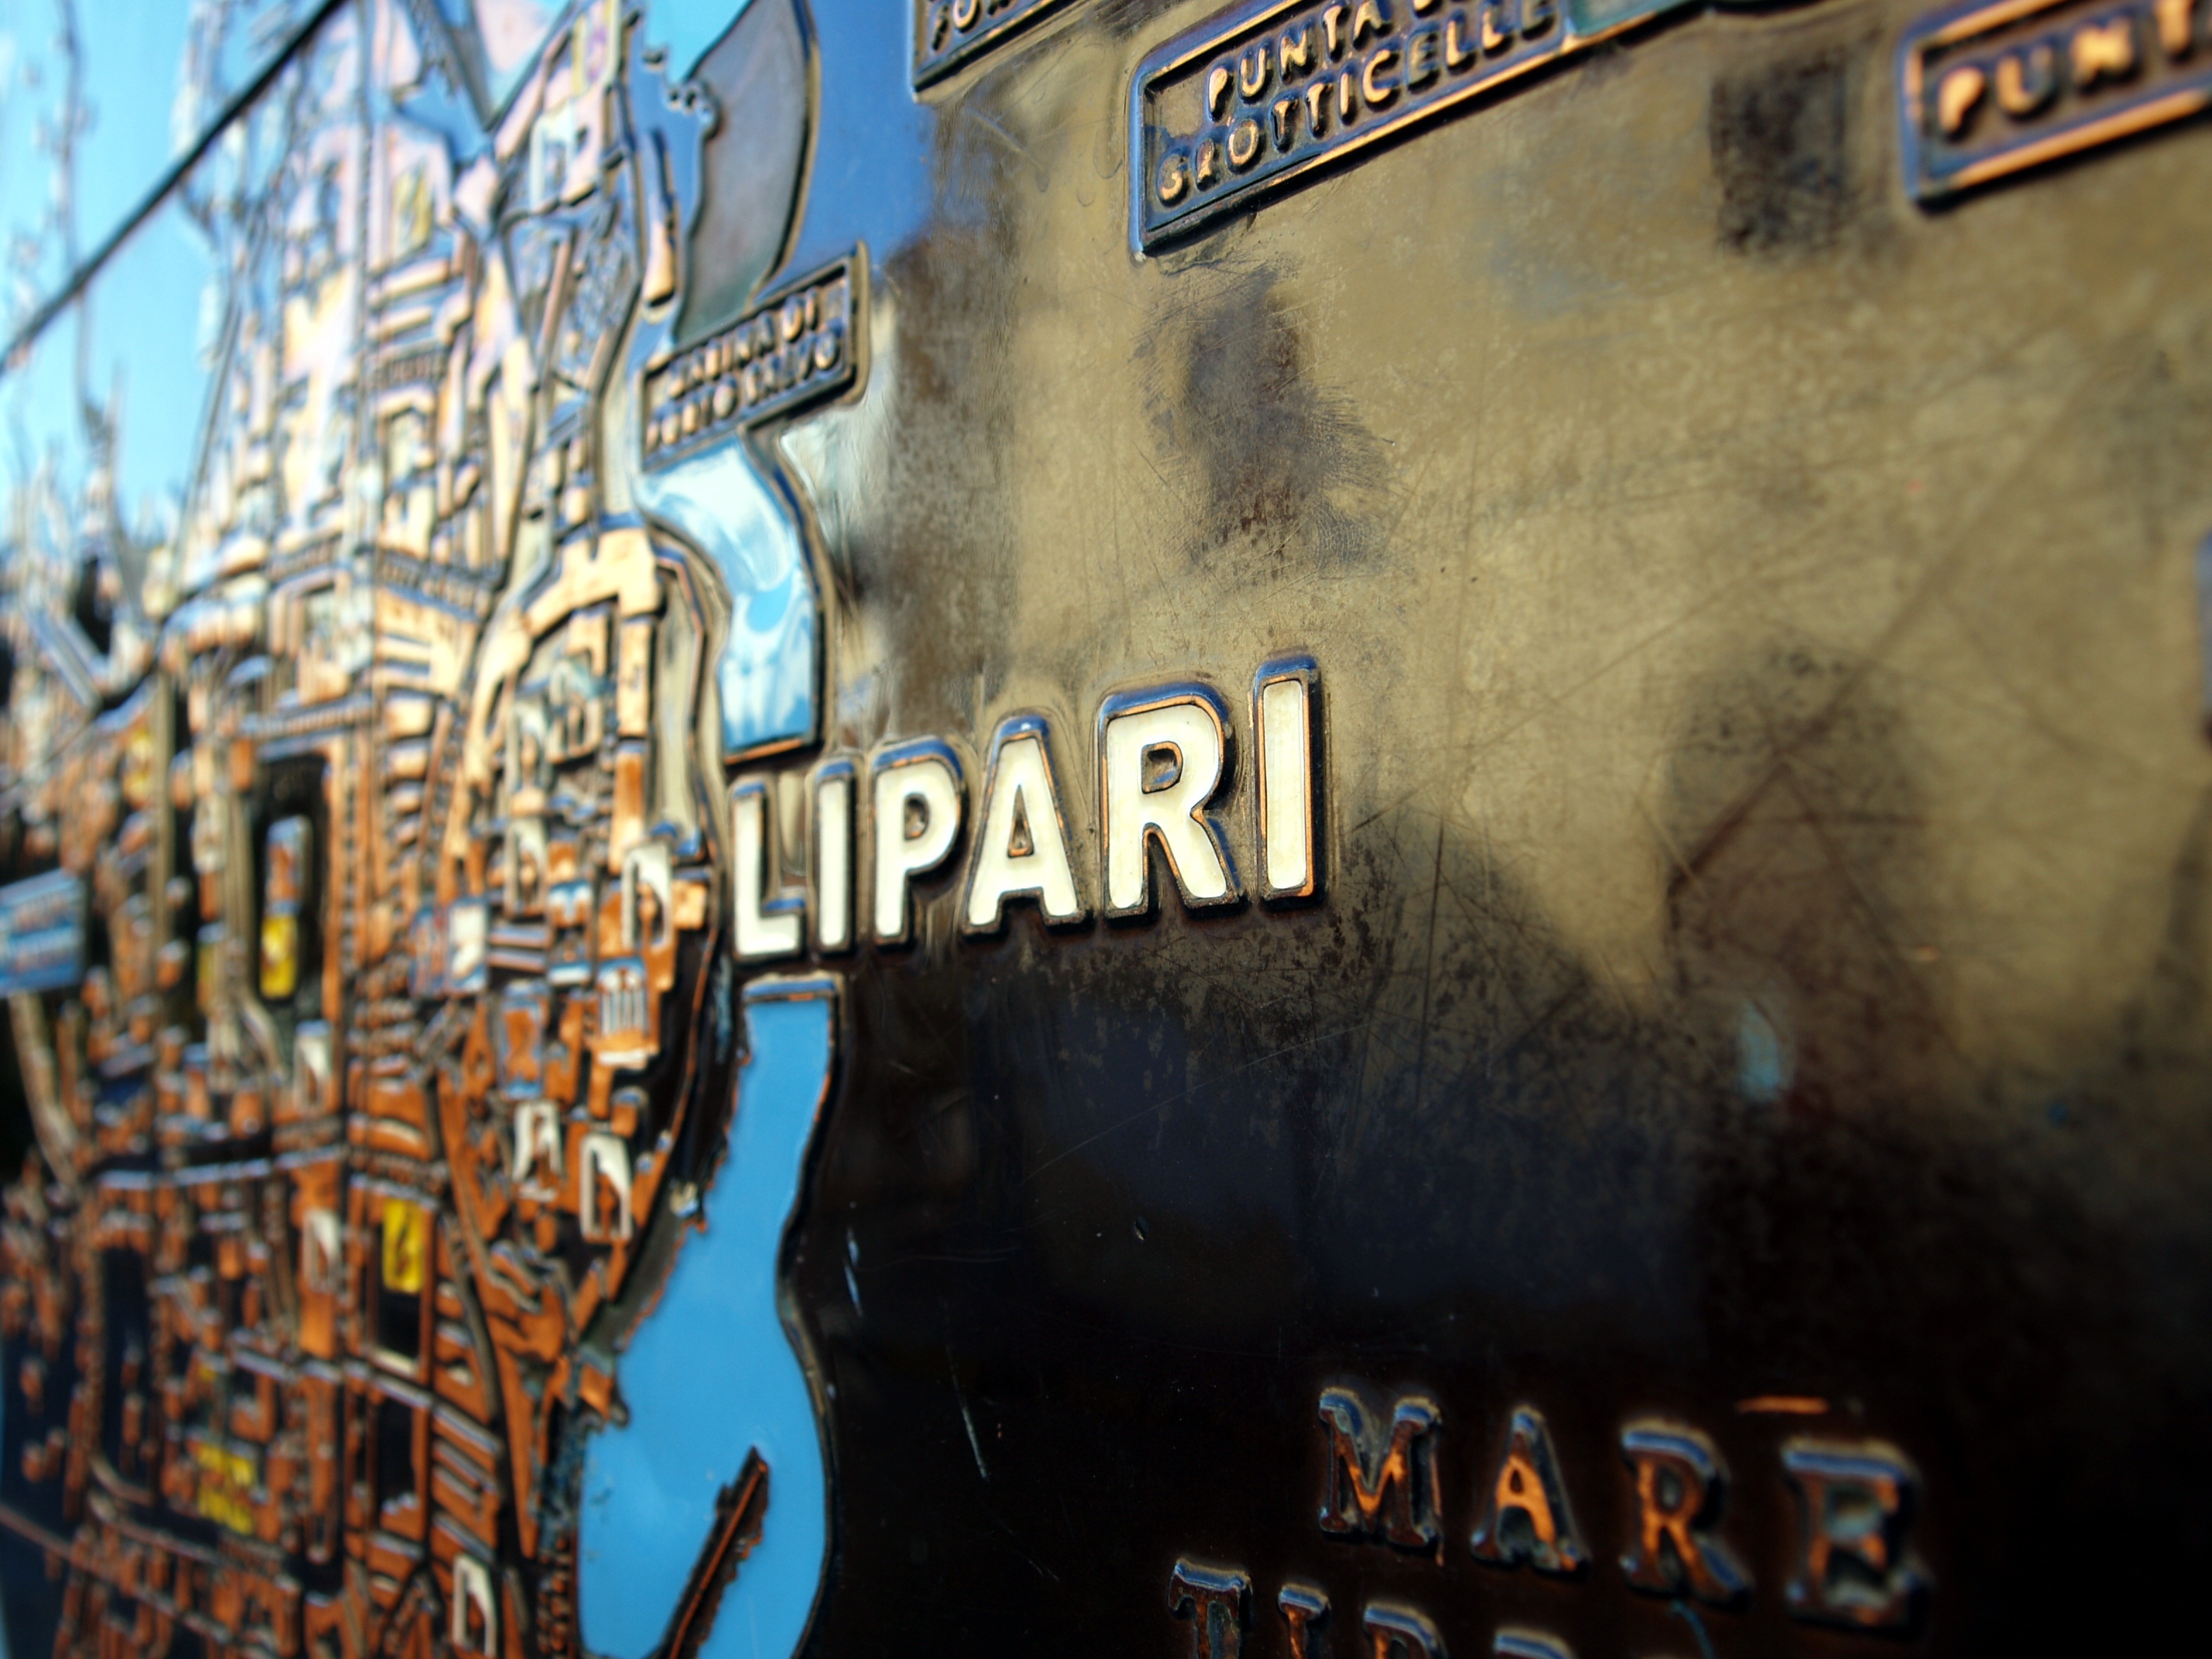
road, street, city, urban, travel, direction, italy, trip, route, graffiti, map, art, place, location, infrastructure, cartography, plan, way, guide, destination, sicily, lipari, street map, urban area